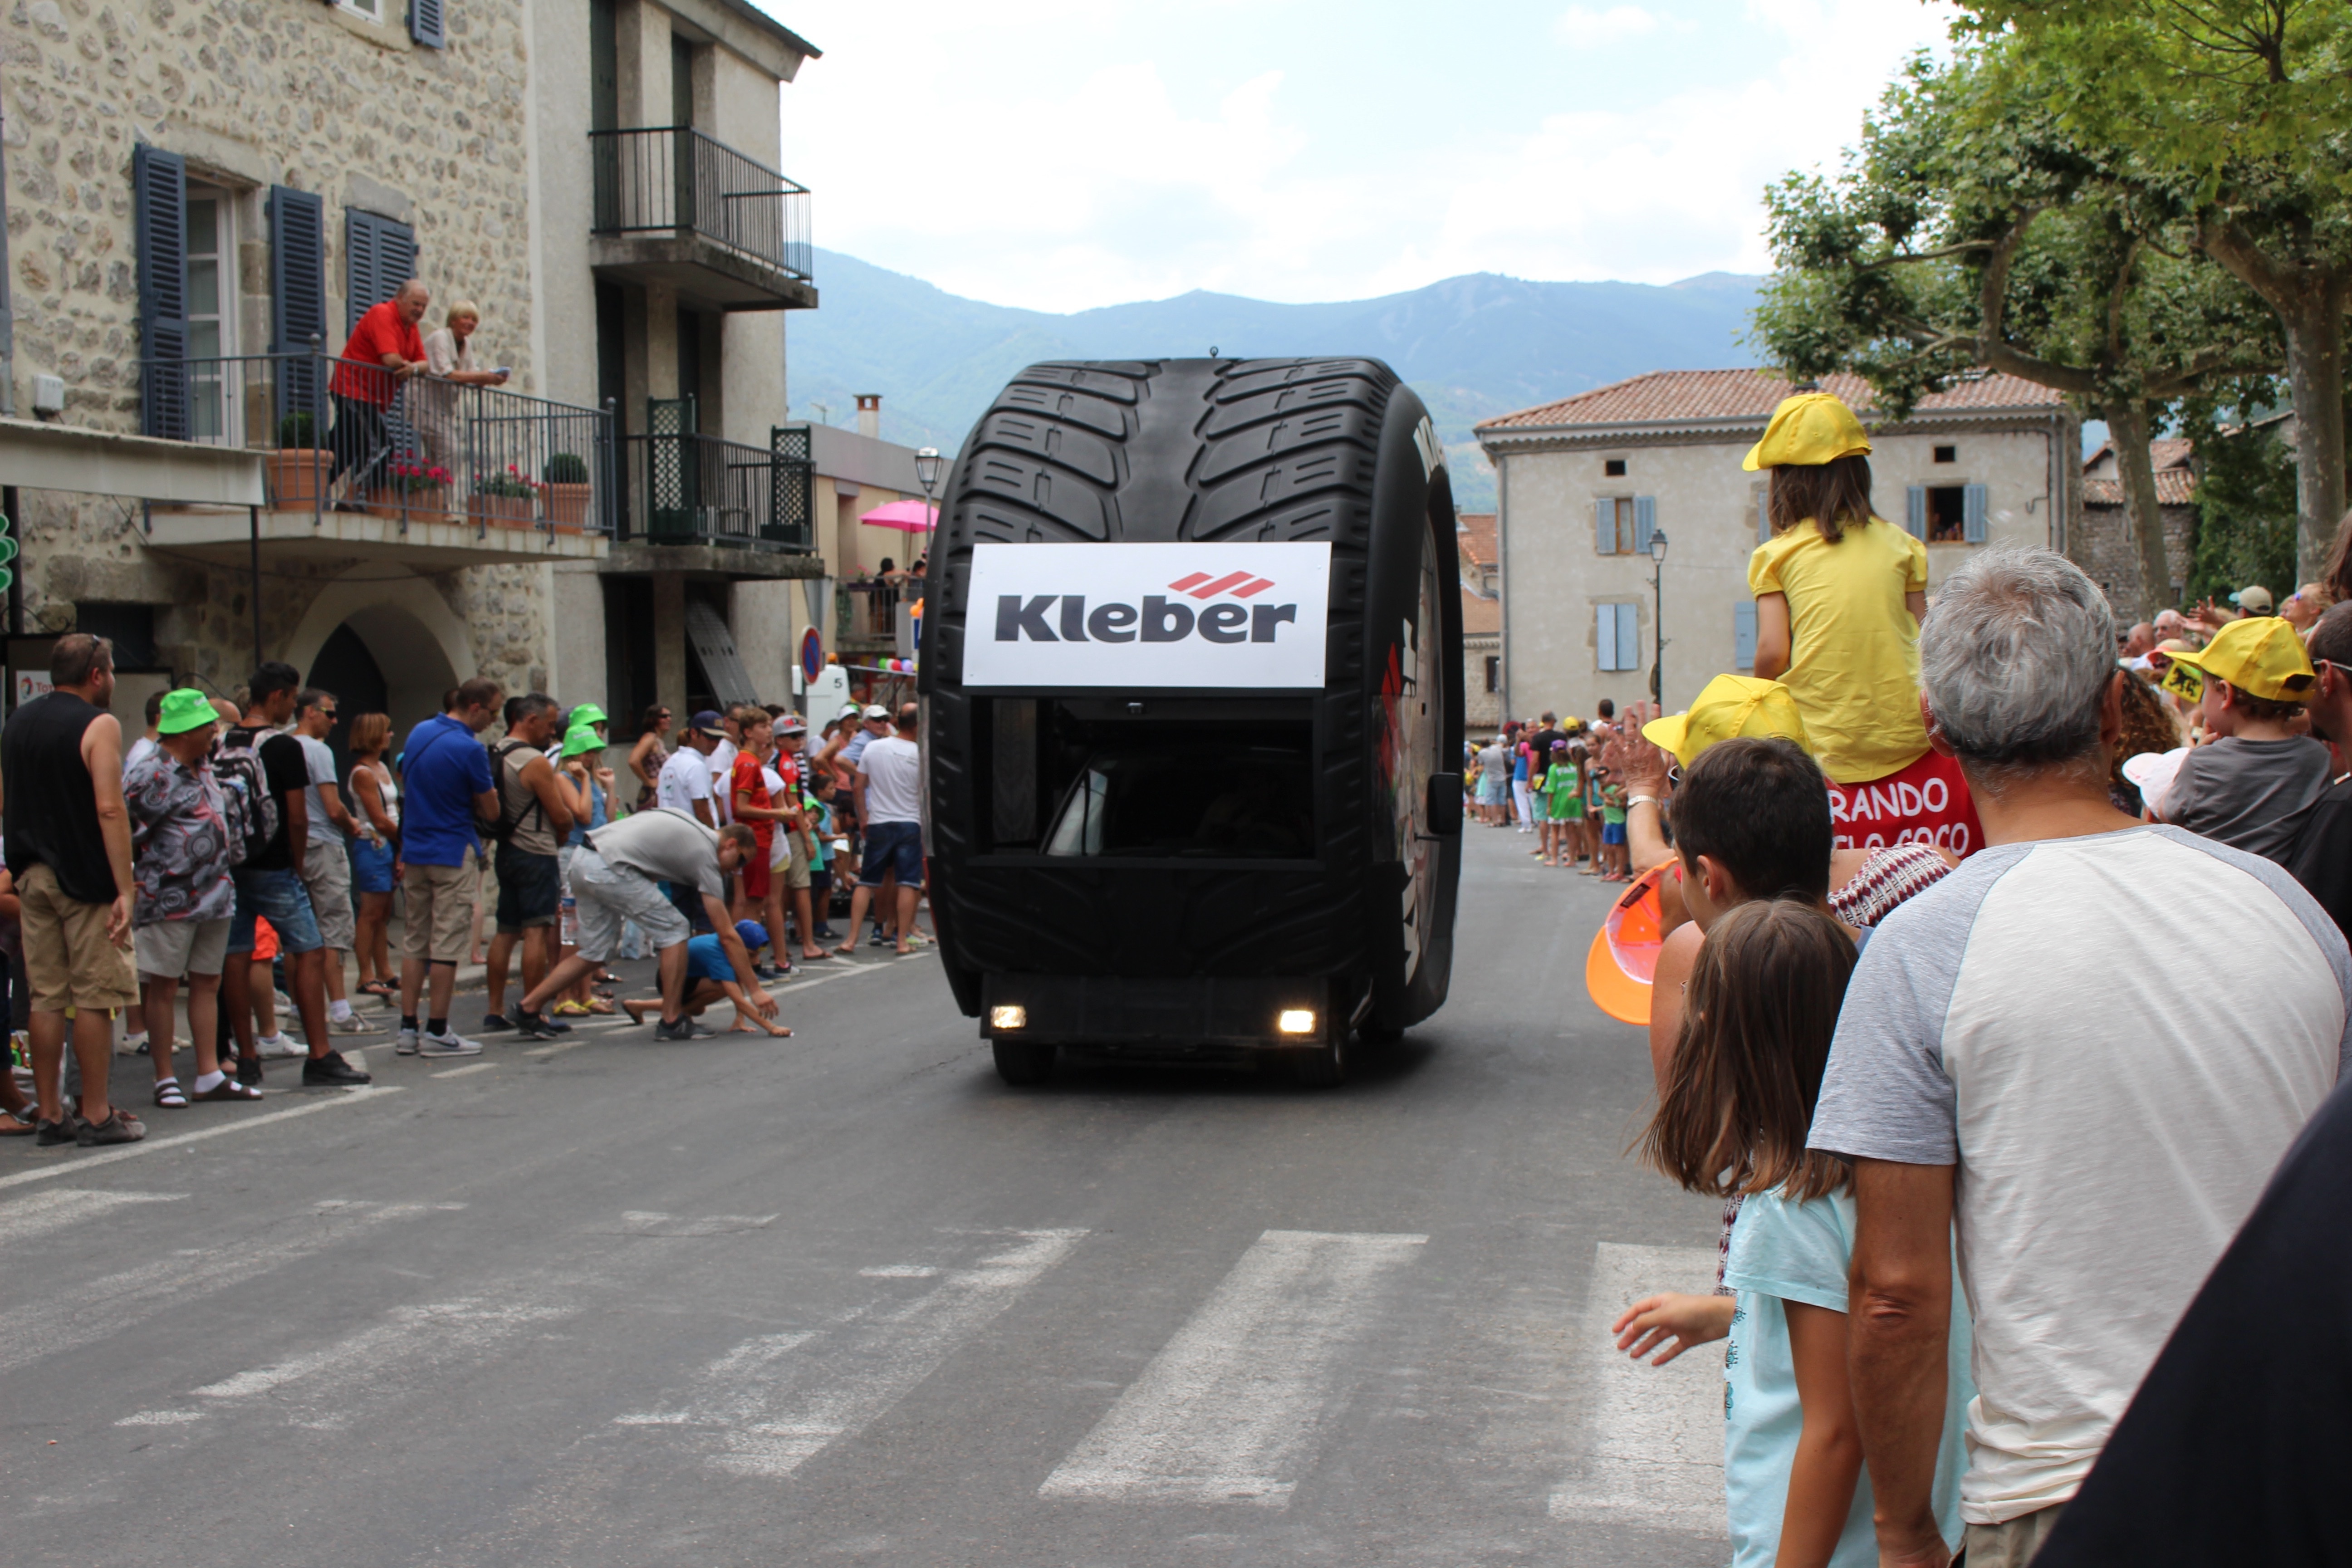
pedestrian, cycling, festival, tour de france, jaujac